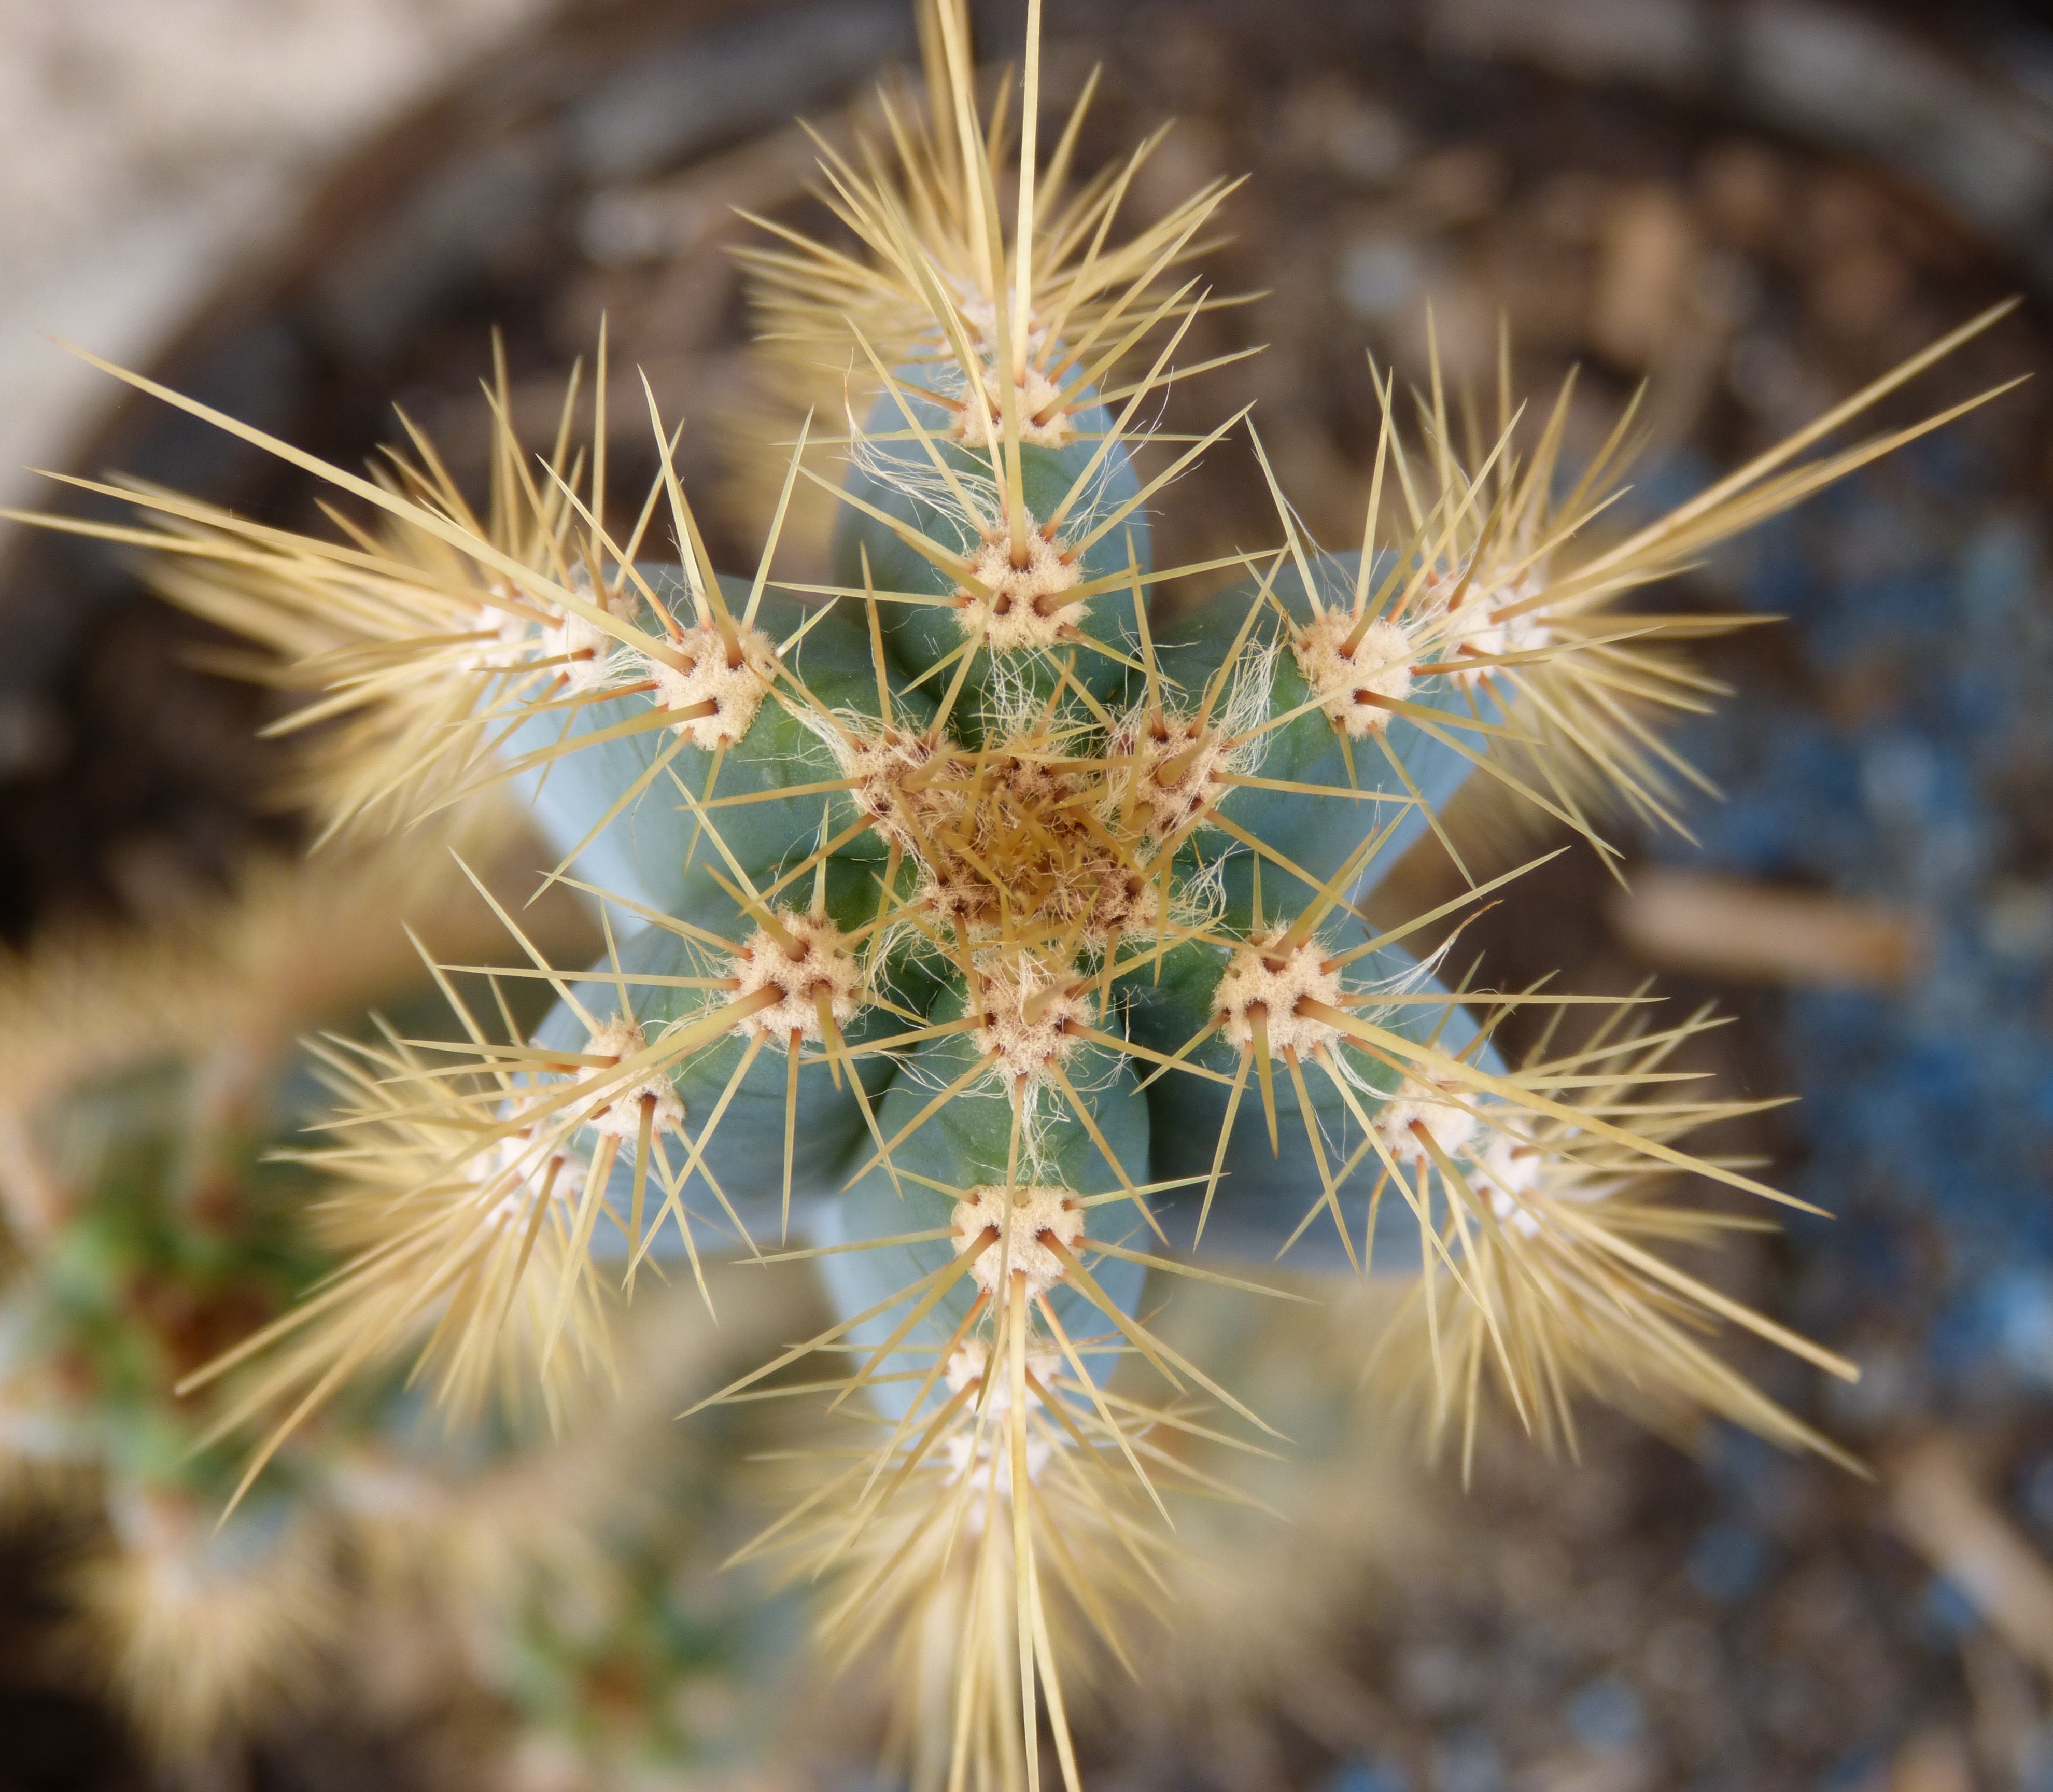
cactus, plant, photography, flower, botany, flora, close up, thorns, skewers, macro photography, flowering plant, overhead view, plant stem, land plant, thorns spines and prickles